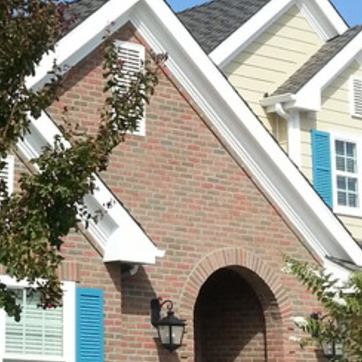
Material: brick